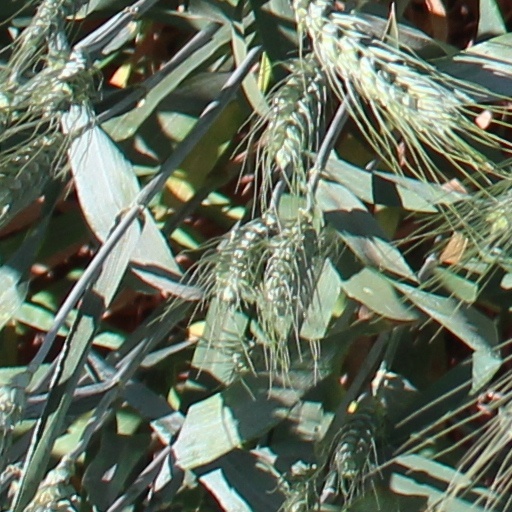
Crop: wheat